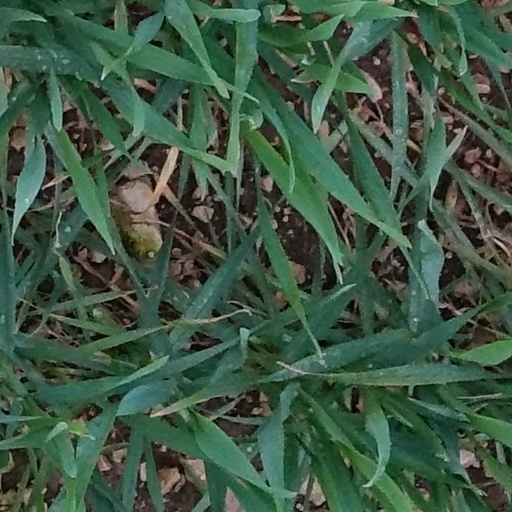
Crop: wheat